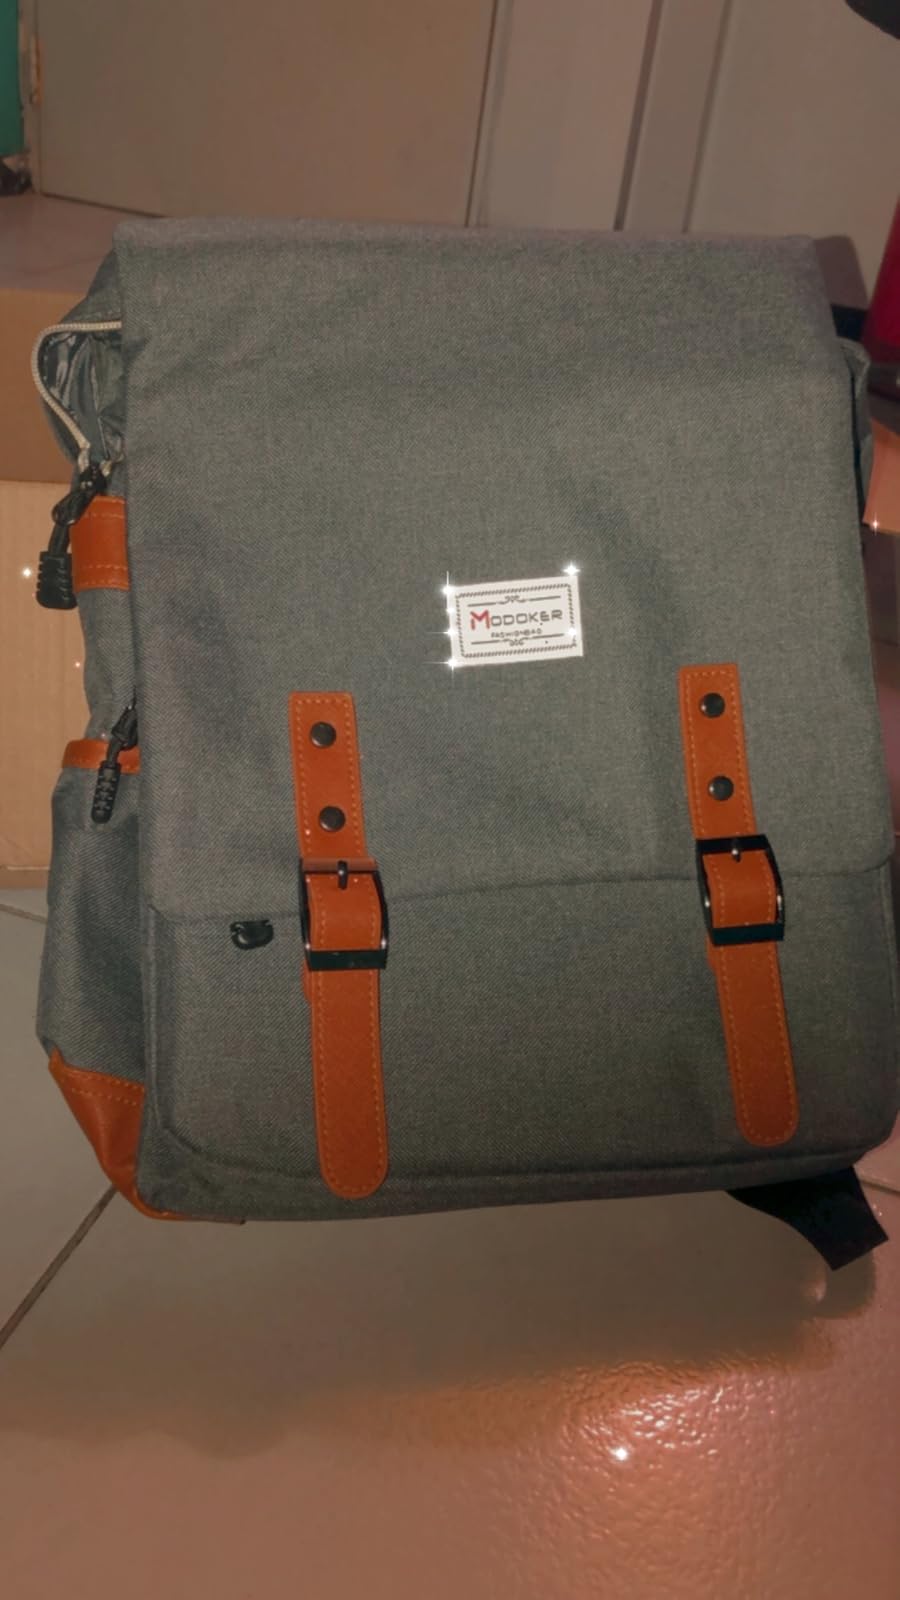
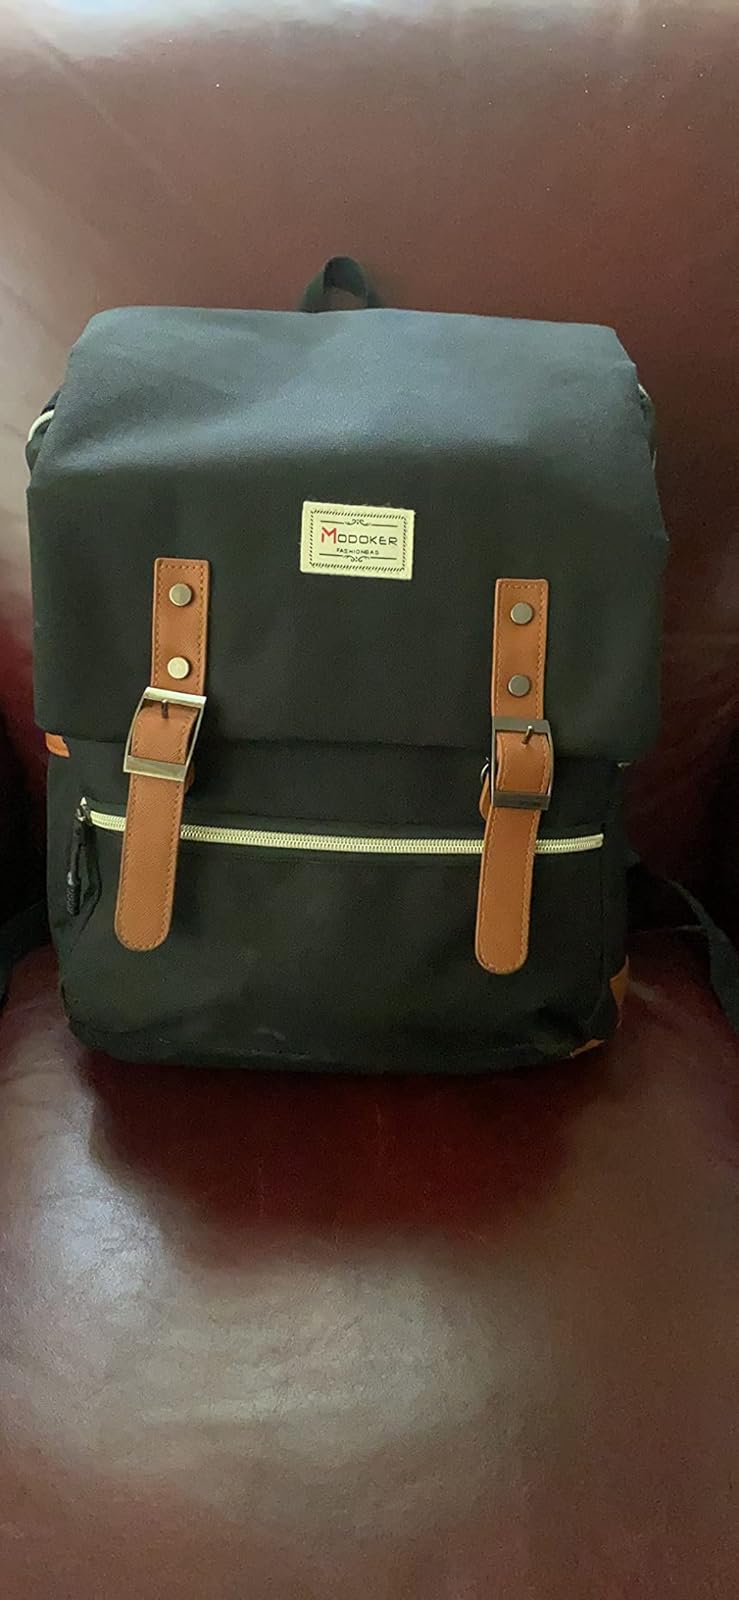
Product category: bag
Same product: no